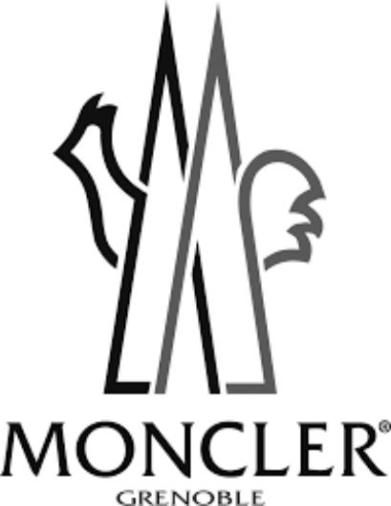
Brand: moncler-2
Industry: Clothes